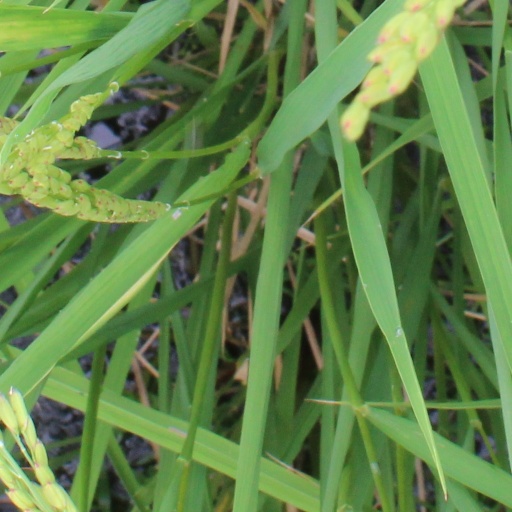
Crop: rice